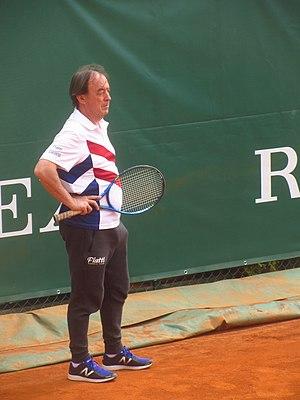
Riccardo Piatti à Monte-Carlo en 2018.
Riccardo Piatti, né le 8 novembre 1958 à Côme, est un entraîneur de tennis italien. Il a entraîné plusieurs joueurs qui se sont classés dans le top 10 mondial de l'ATP, dont notamment Novak Djokovic, Ivan Ljubičić, Richard Gasquet et Milos Raonic.